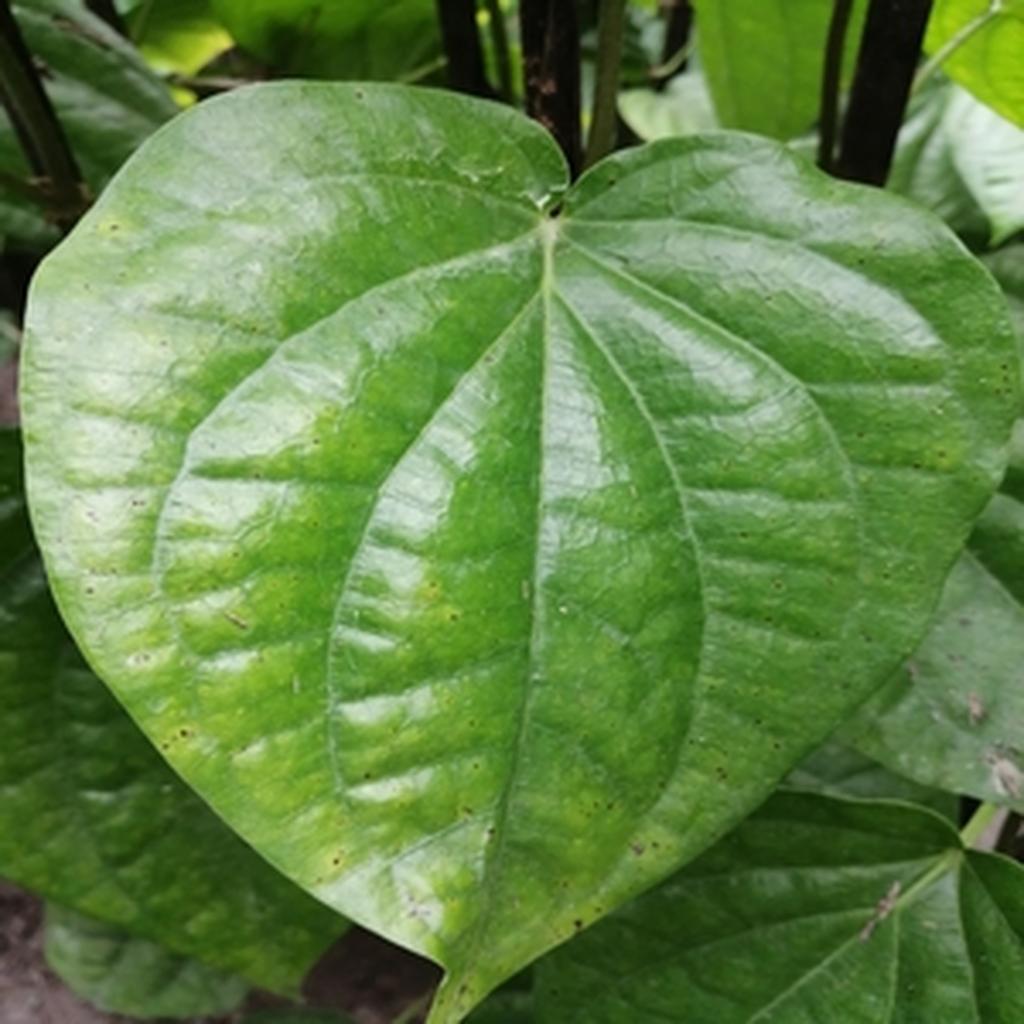
Label: Leaf_Spot